Keith Waller

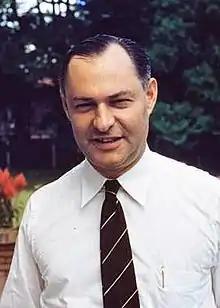
Waller in 1958

Sir (John) Keith Waller (19 February 1914 – 14 November 1992) was a senior Australian public servant and diplomat.